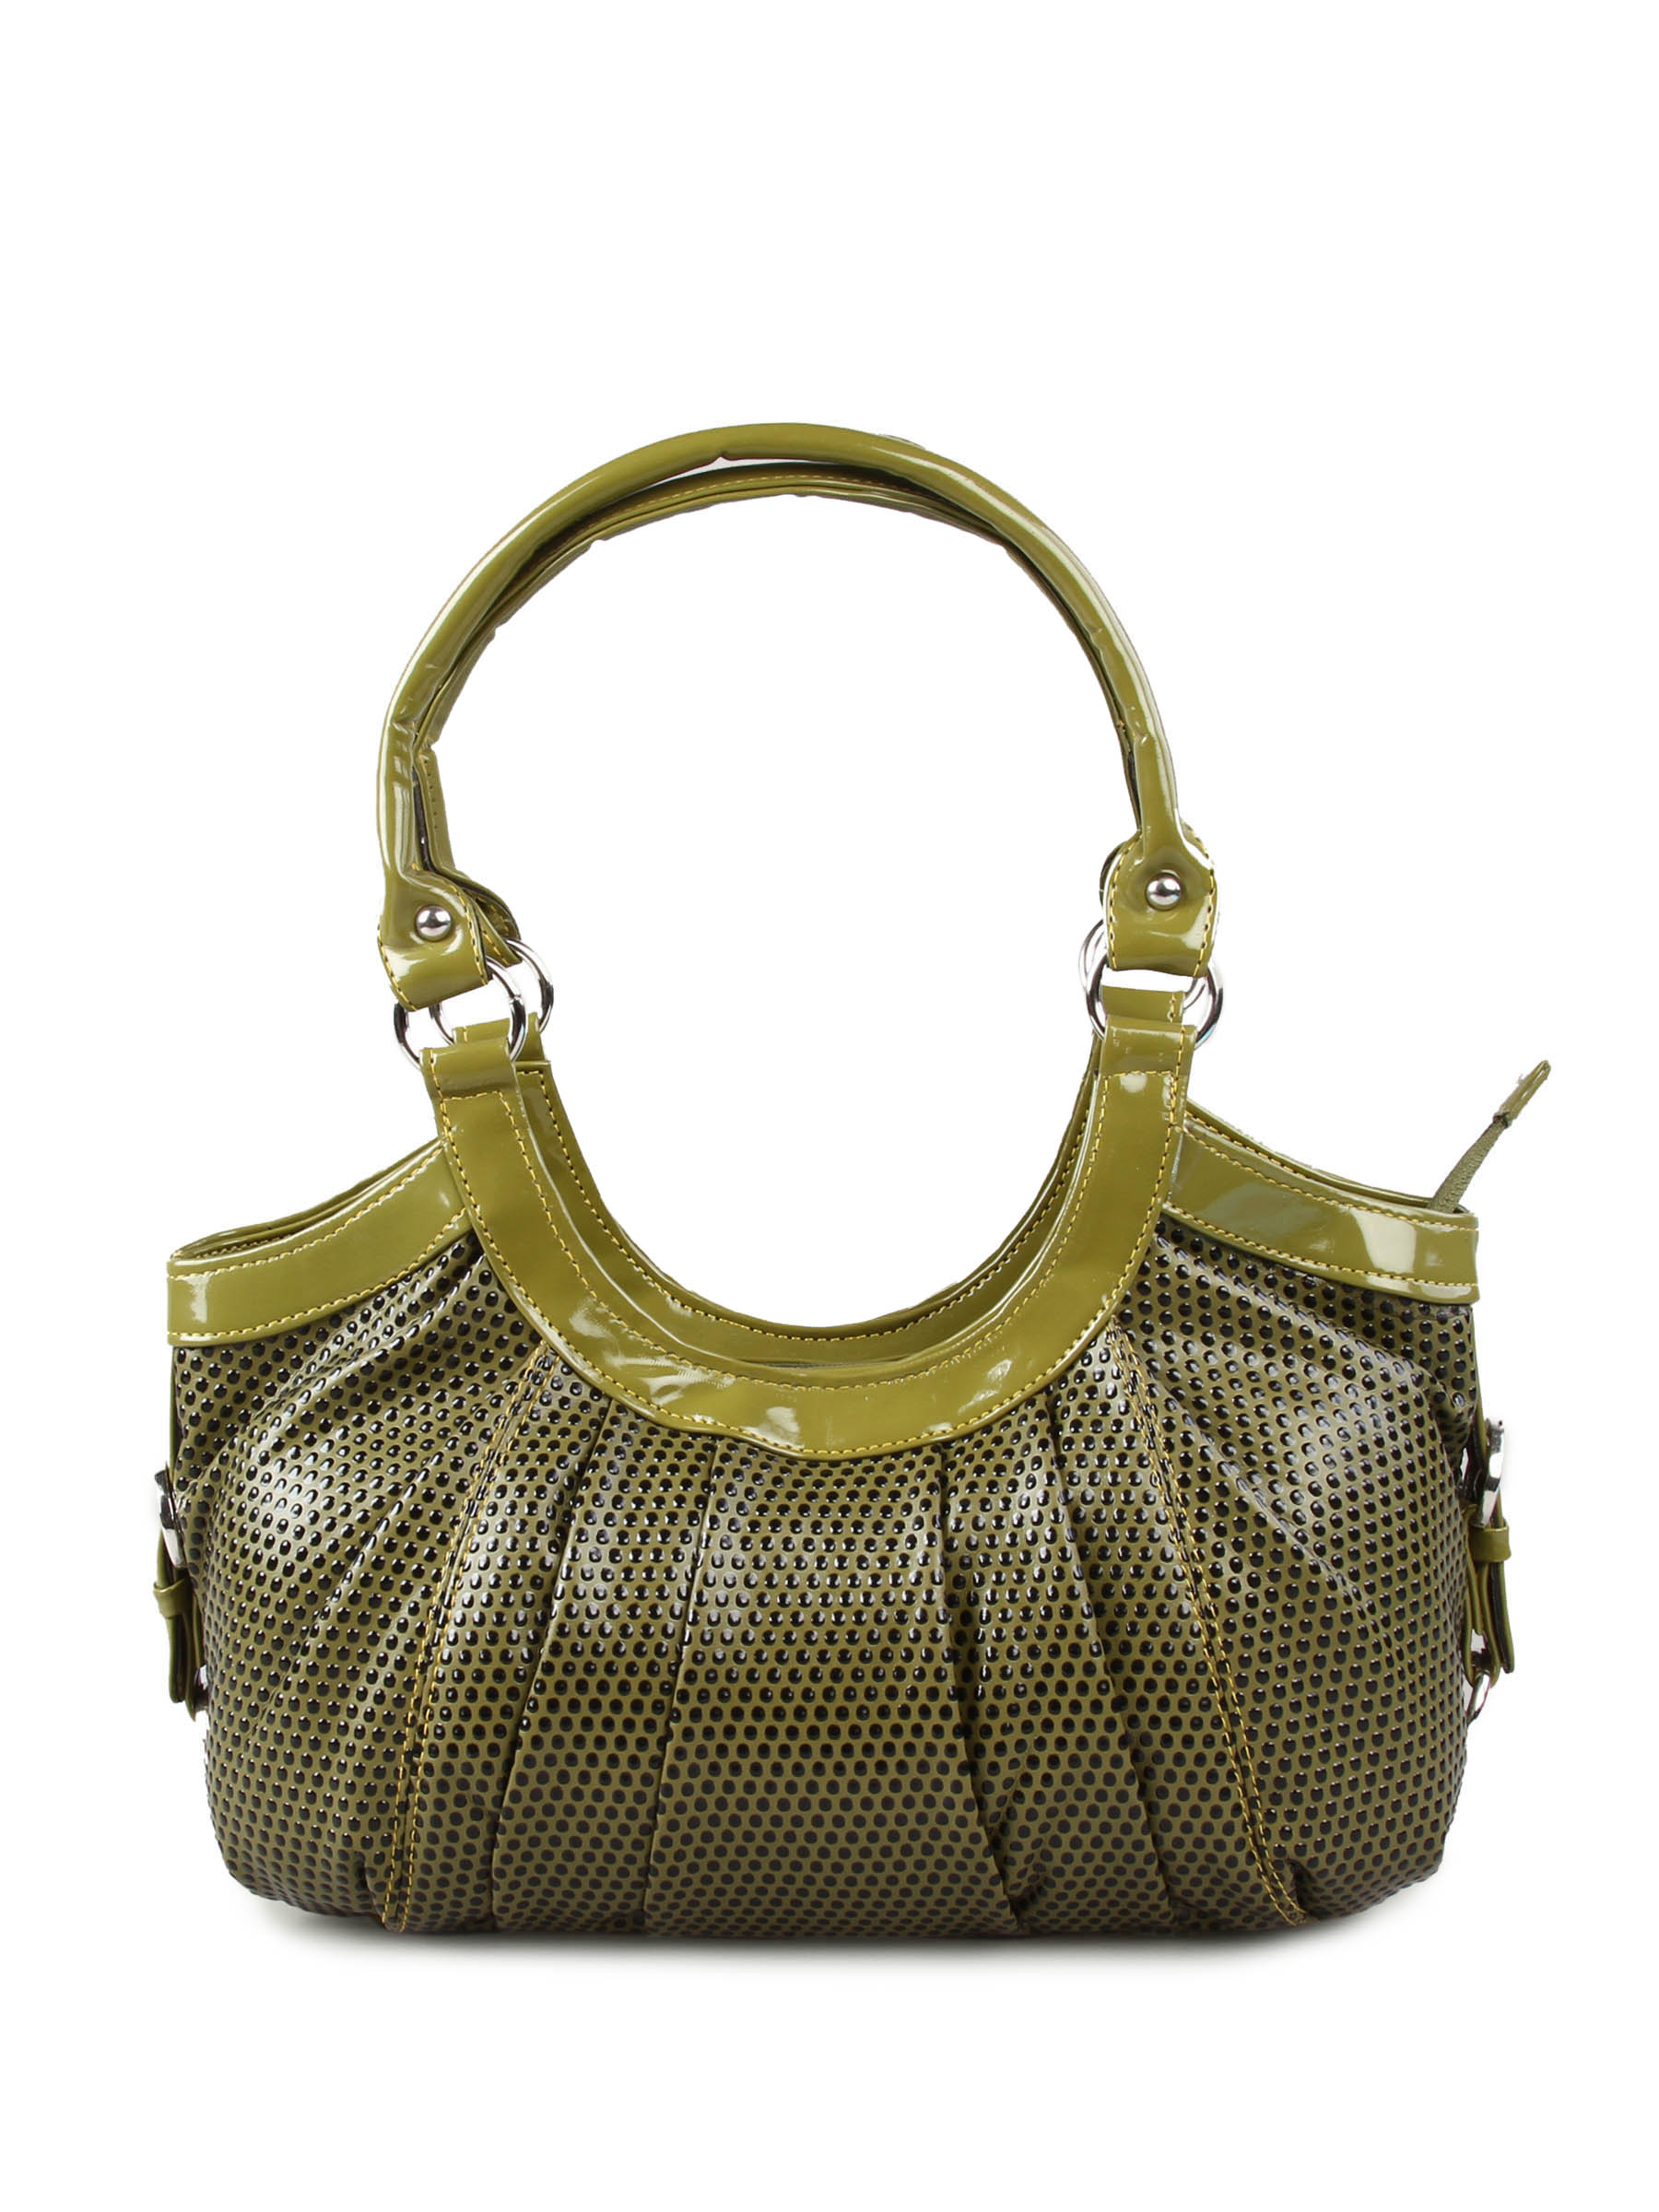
Murcia Women Green Dotted Bag
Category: Accessories / Bags / Handbags
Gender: Women
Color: Green
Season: Winter 2015
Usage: Casual